Chikara Tomorrow Never Dies

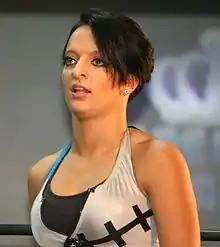
Heidi Lovelace, who captured the Chikara Young Lions Cup during the pre-show

The pre-show of Tomorrow Never Dies featured the finals of the Young Lions Cup XI tournament, where Heidi Lovelace defeated The Colony: Xtreme Force and Flood representative Missile Assault Ant to become the first female Young Lions Cup Champion.